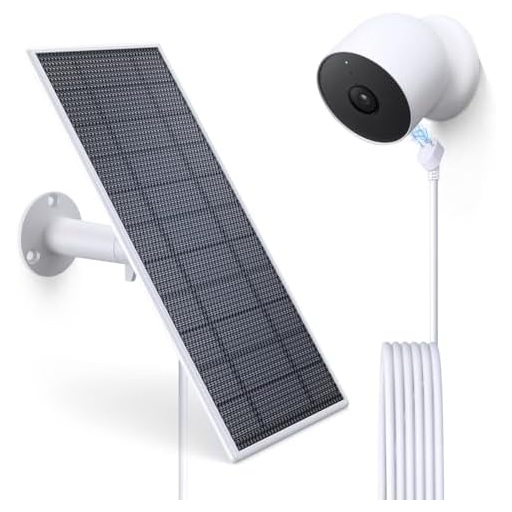
Solar Panel for Google Nest Camera, Compatible with Google Nest Cam Outdoor or Indoor, Battery - 5W Solar Power with 13.1Ft Fast Charging Cable, IP66 Waterproof - Made for Google Nest
Brand: GwcLy
Category: Cameras & Optics > Camera & Optic Accessories > Camera Parts & Accessories > Surveillance Camera Accessories